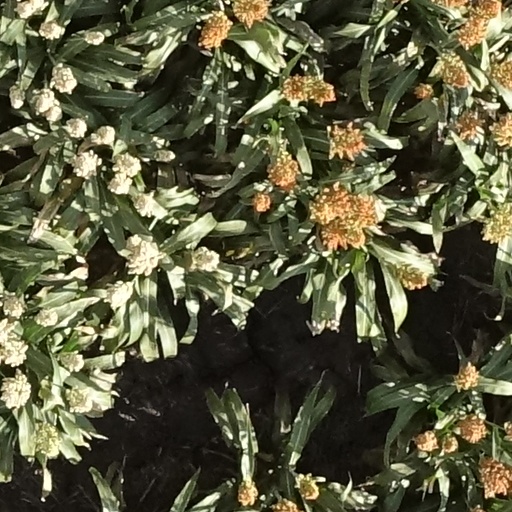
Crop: sorghum